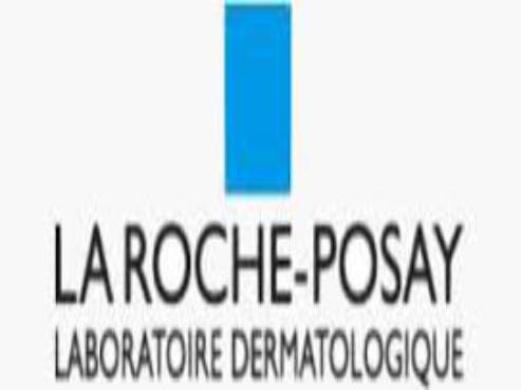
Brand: la roche-posay
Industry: Necessities